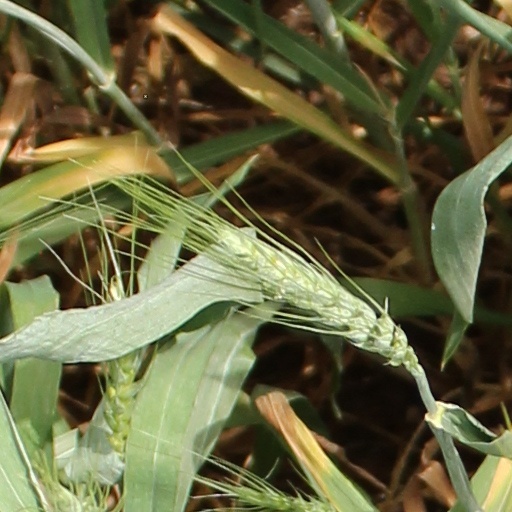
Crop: wheat